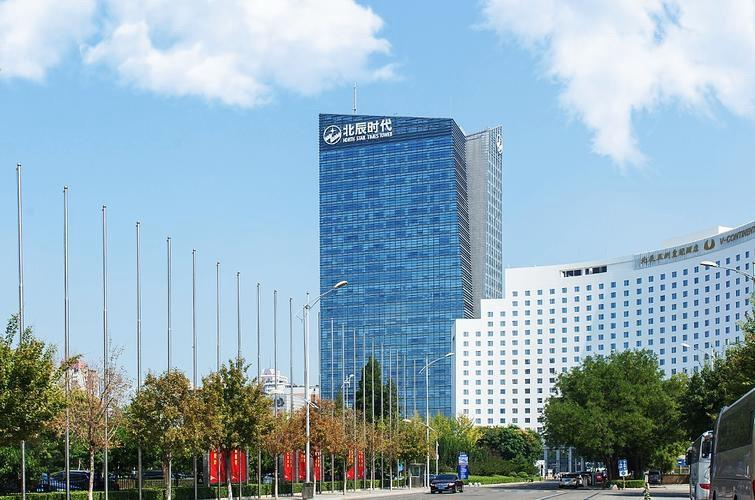
地标名称：北辰时代大厦
所在城市：北京市·朝阳区